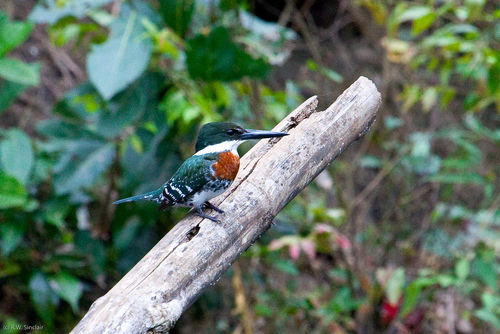
this very tiny bird is mostly white and green with a long, pointy nose and a patch of orange on its chest.
this little bird is mostly green with a brown breast, and white neck.
the bird has green crown with a white throat and a brown chest and long thick bill.
this bird has a green and black body with a reddish brown chest and a very long sharp black bill.
this bird has a green crown, a long black bill, and a brown breast
this particular bird has an orange side with green secondaries
this small bird's head and beak are proportionally very long compared to its body, but its tail is average sized.
this is a blue bird with a brown breast, white throat, large head and an oversized black beak.
this bird has a green crown, black and white primaries, and a orange breast.
this bird has a black crown and a reddish orange patch on its belly.
Species: Green Kingfisher